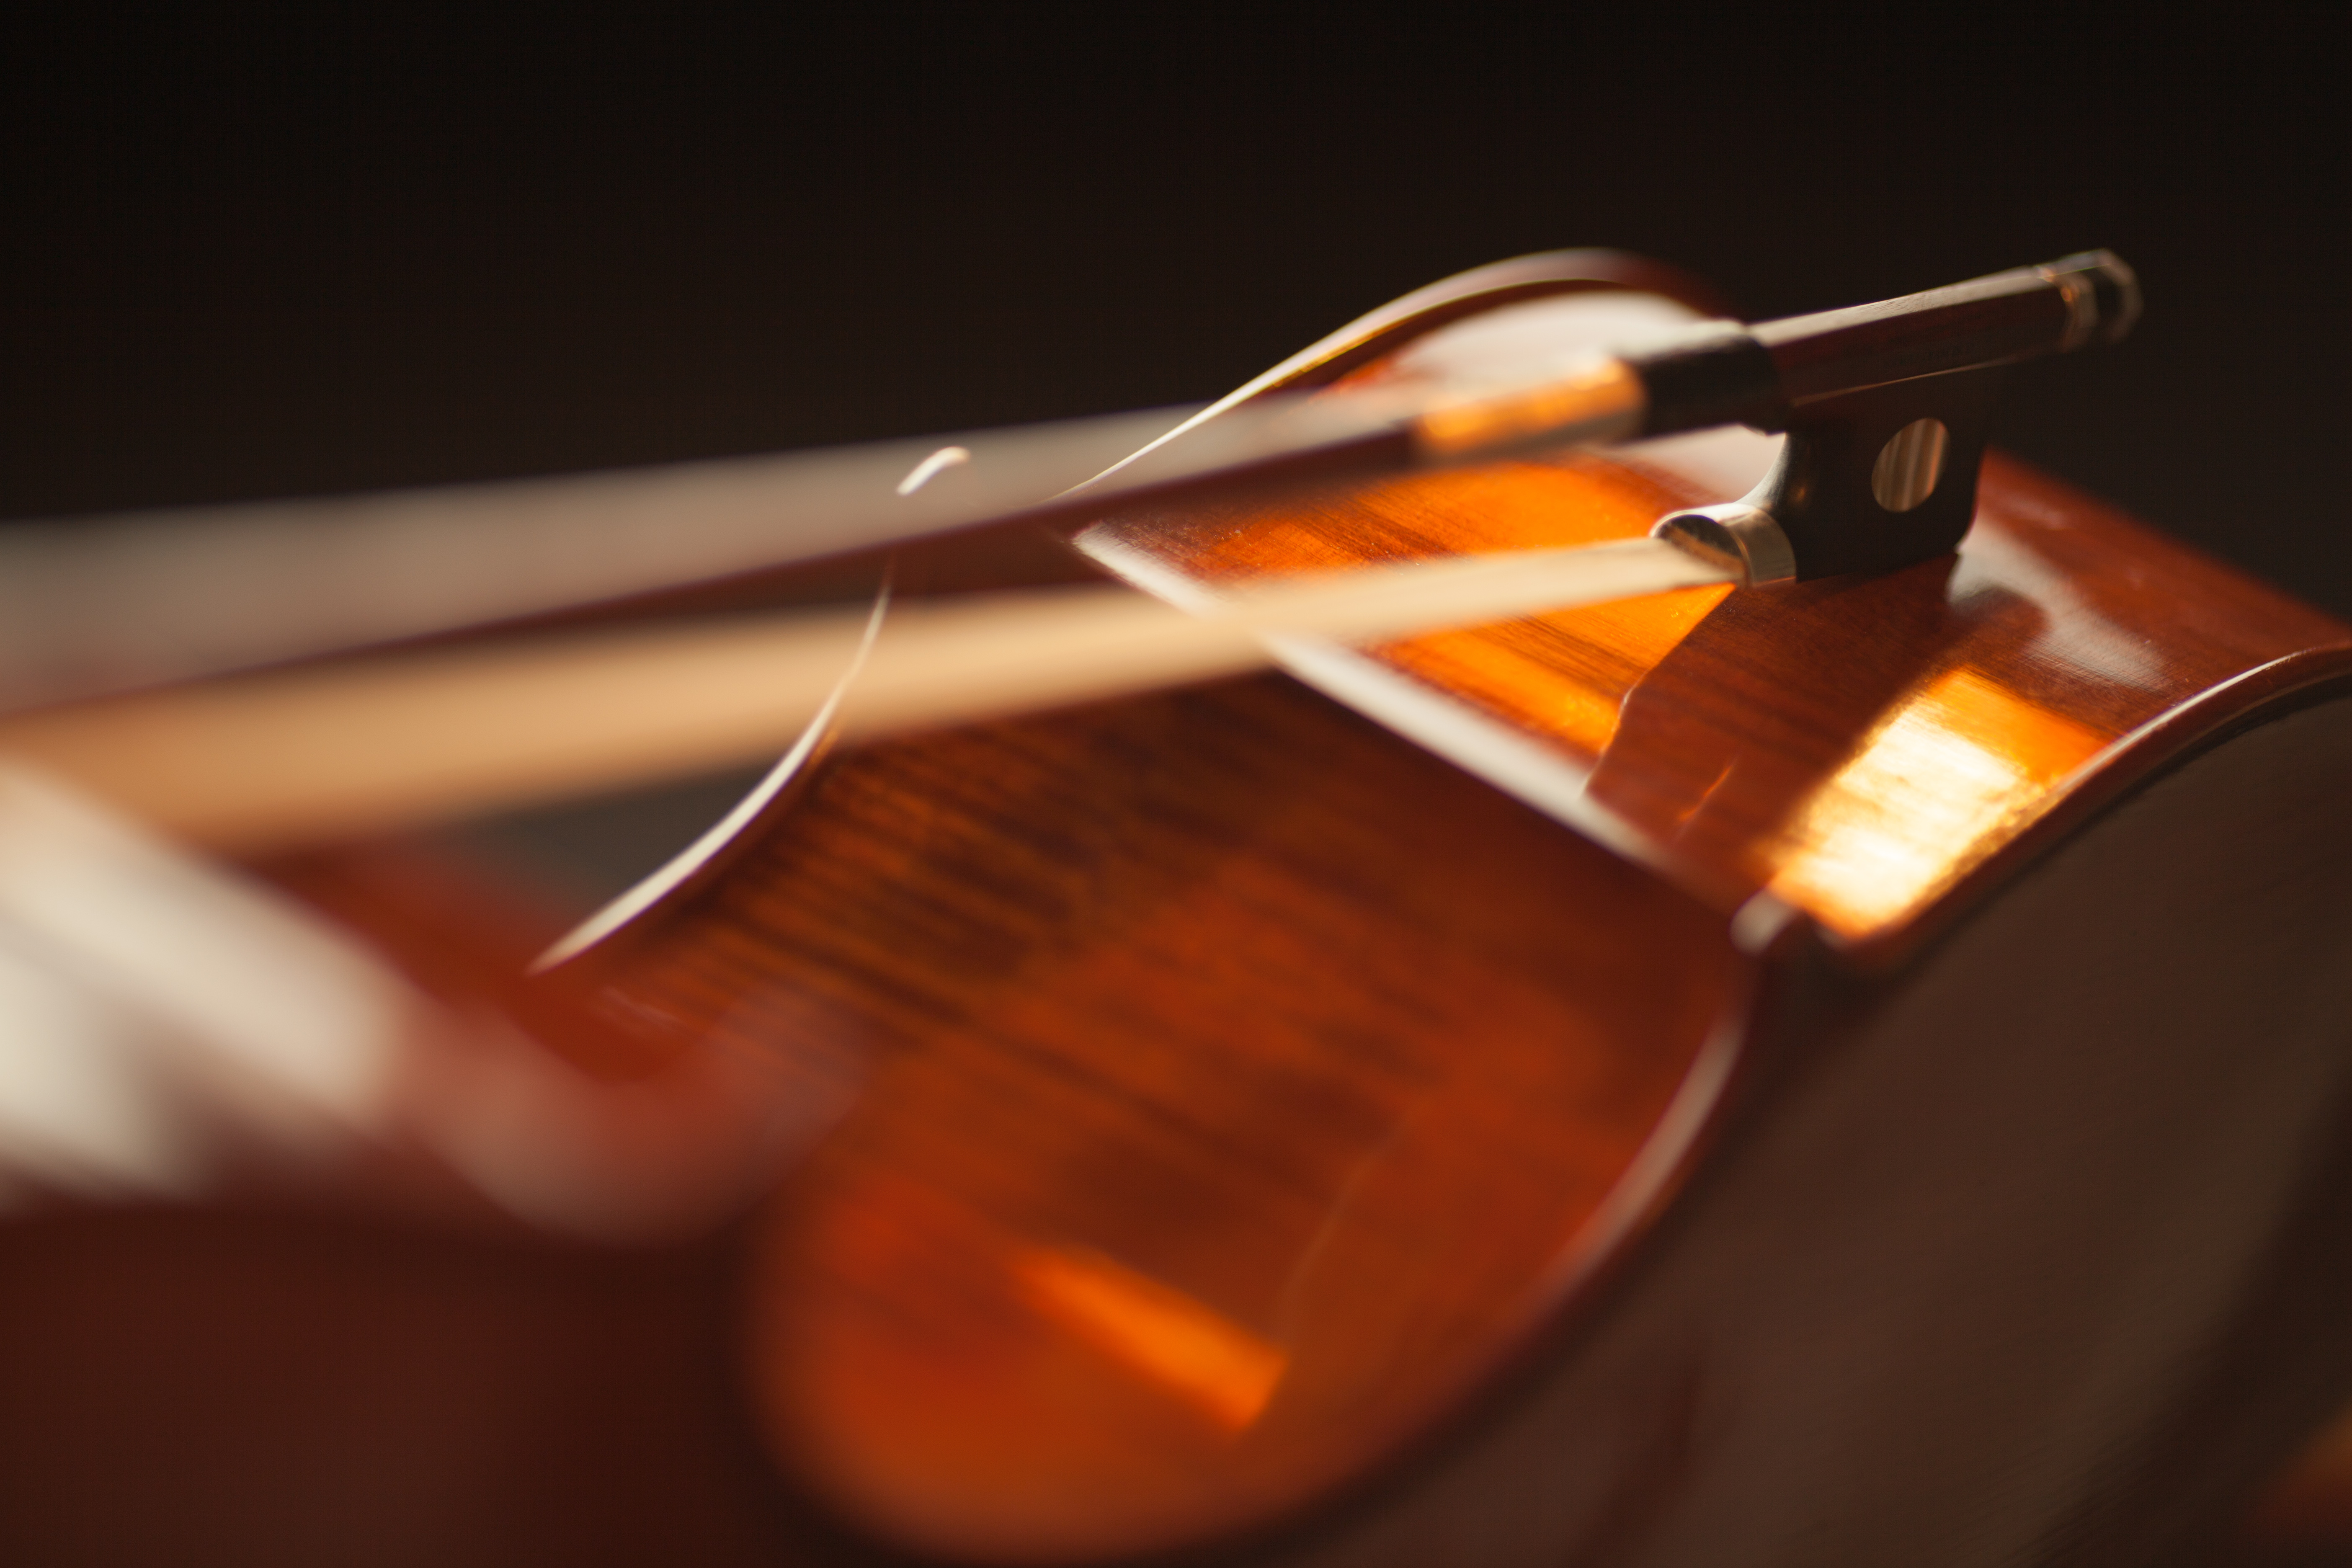
wood, guitar, acoustic guitar, instrument, musical instrument, violin, bow, cello, classic, bass guitar, viola, classical music, string instrument, bowed string instrument, violin family, plucked string instruments, bowed instrument, bowed stringed instrument